Muzio Tommasini

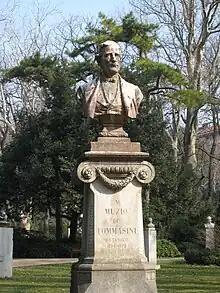
Bust of Muzio de Tommasini in Trieste

A career politician, he received his first appointment in 1817 as an official in the district of Istria. During the following year he was elected district secretary of the city of Split. From 1839 to 1860 he was mayor of Trieste. Following his retirement in 1860, he devoted his time to investigations of local flora.